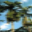
Label: palm_tree